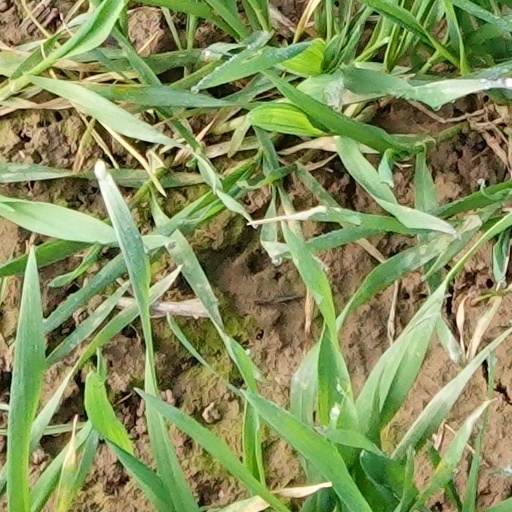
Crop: wheat